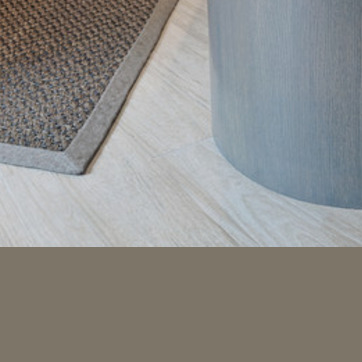
Material: tile